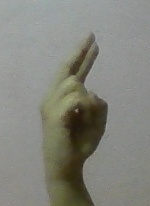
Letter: zay